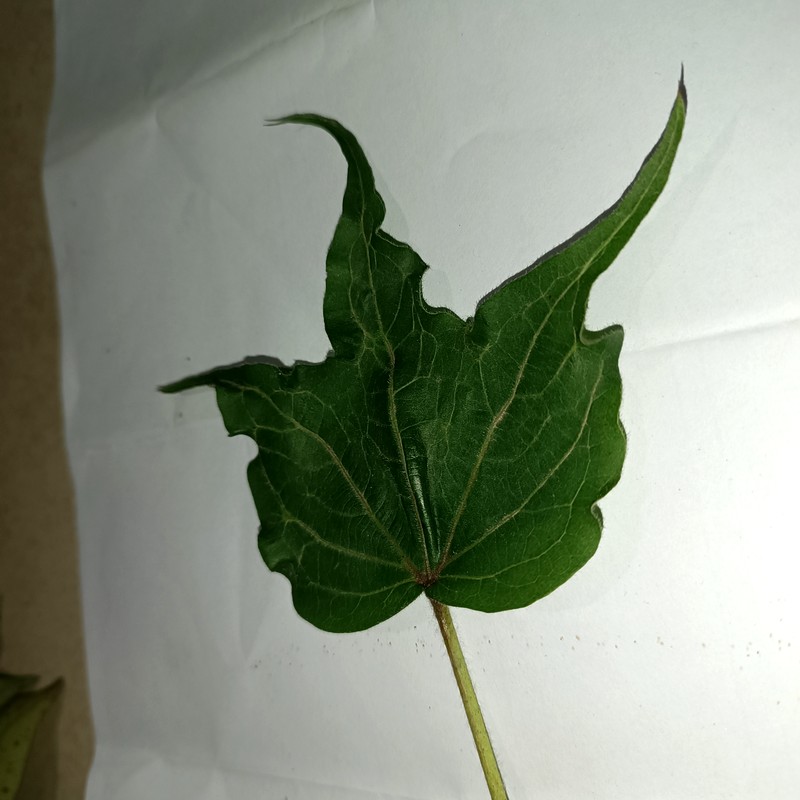
Label: Herbicide Growth Damage